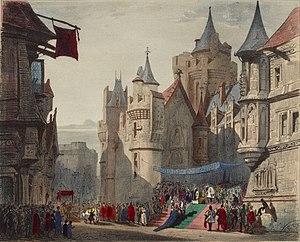
Décor du deuxième tableau de l'acte III de Charles VI, opéra de J.F. Halévy: procession des troupes anglaises devant l'hôtel Saint-Pol
Charles VI est un opéra en cinq actes et sept tableaux de Fromental Halévy, sur un livret de Germain et Casimir Delavigne créé à l'Académie royale de musique le 15 mars 1843. Dernier grand succès du compositeur à l'Opéra de Paris, l’œuvre ne s'est pas maintenue au répertoire et on ne compte qu'une production au XXᵉ siècle et une seule représentation au XXIᵉ siècle.